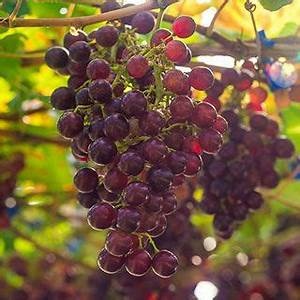
Label: grape